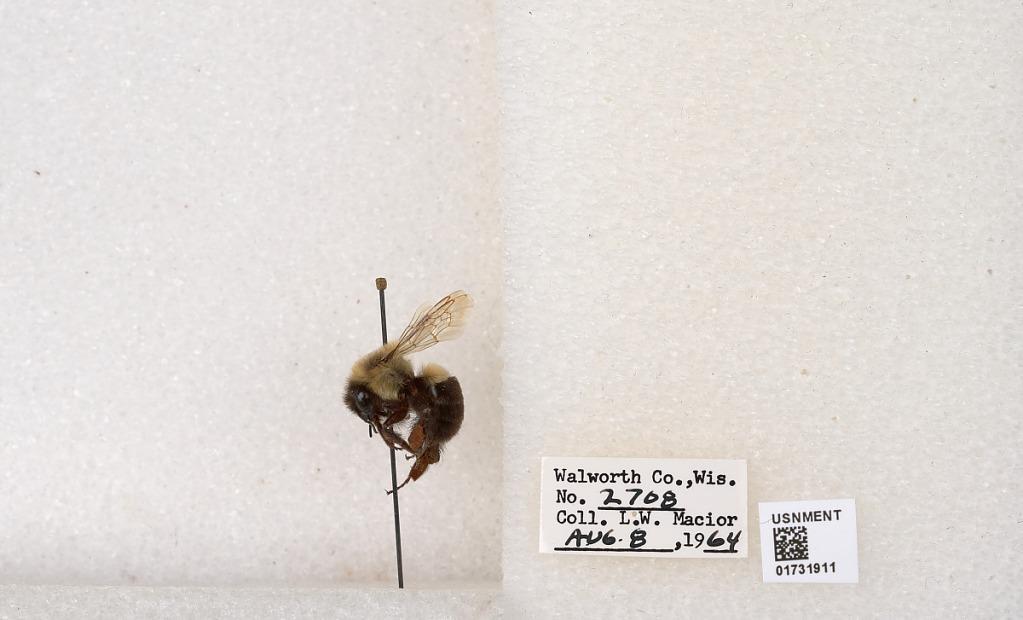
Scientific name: Bombus impatiens Cresson
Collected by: L. Macior
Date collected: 1964-8-8
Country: United States
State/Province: Wisconsin
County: Walworth
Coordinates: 42.6685, -88.5419